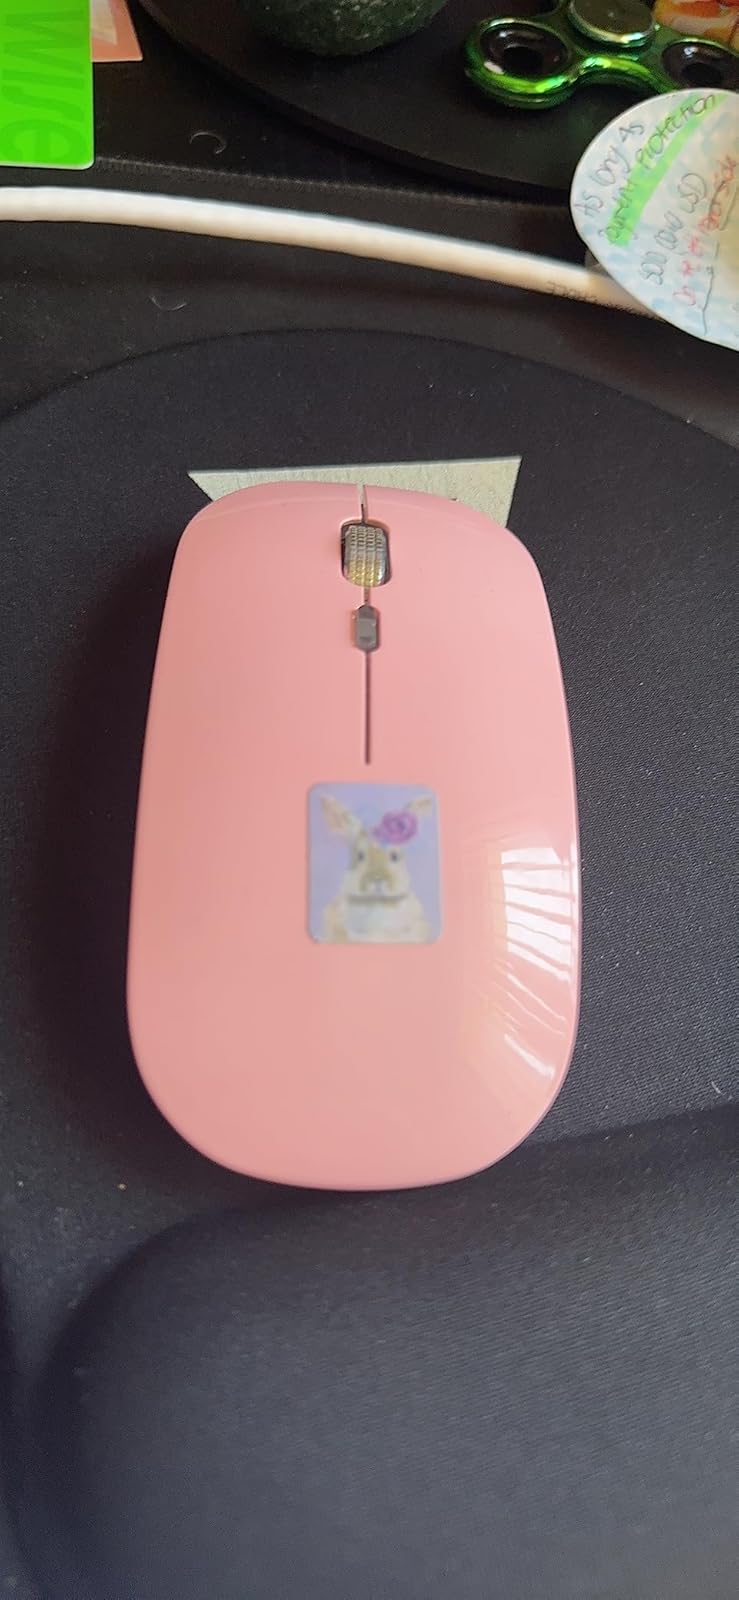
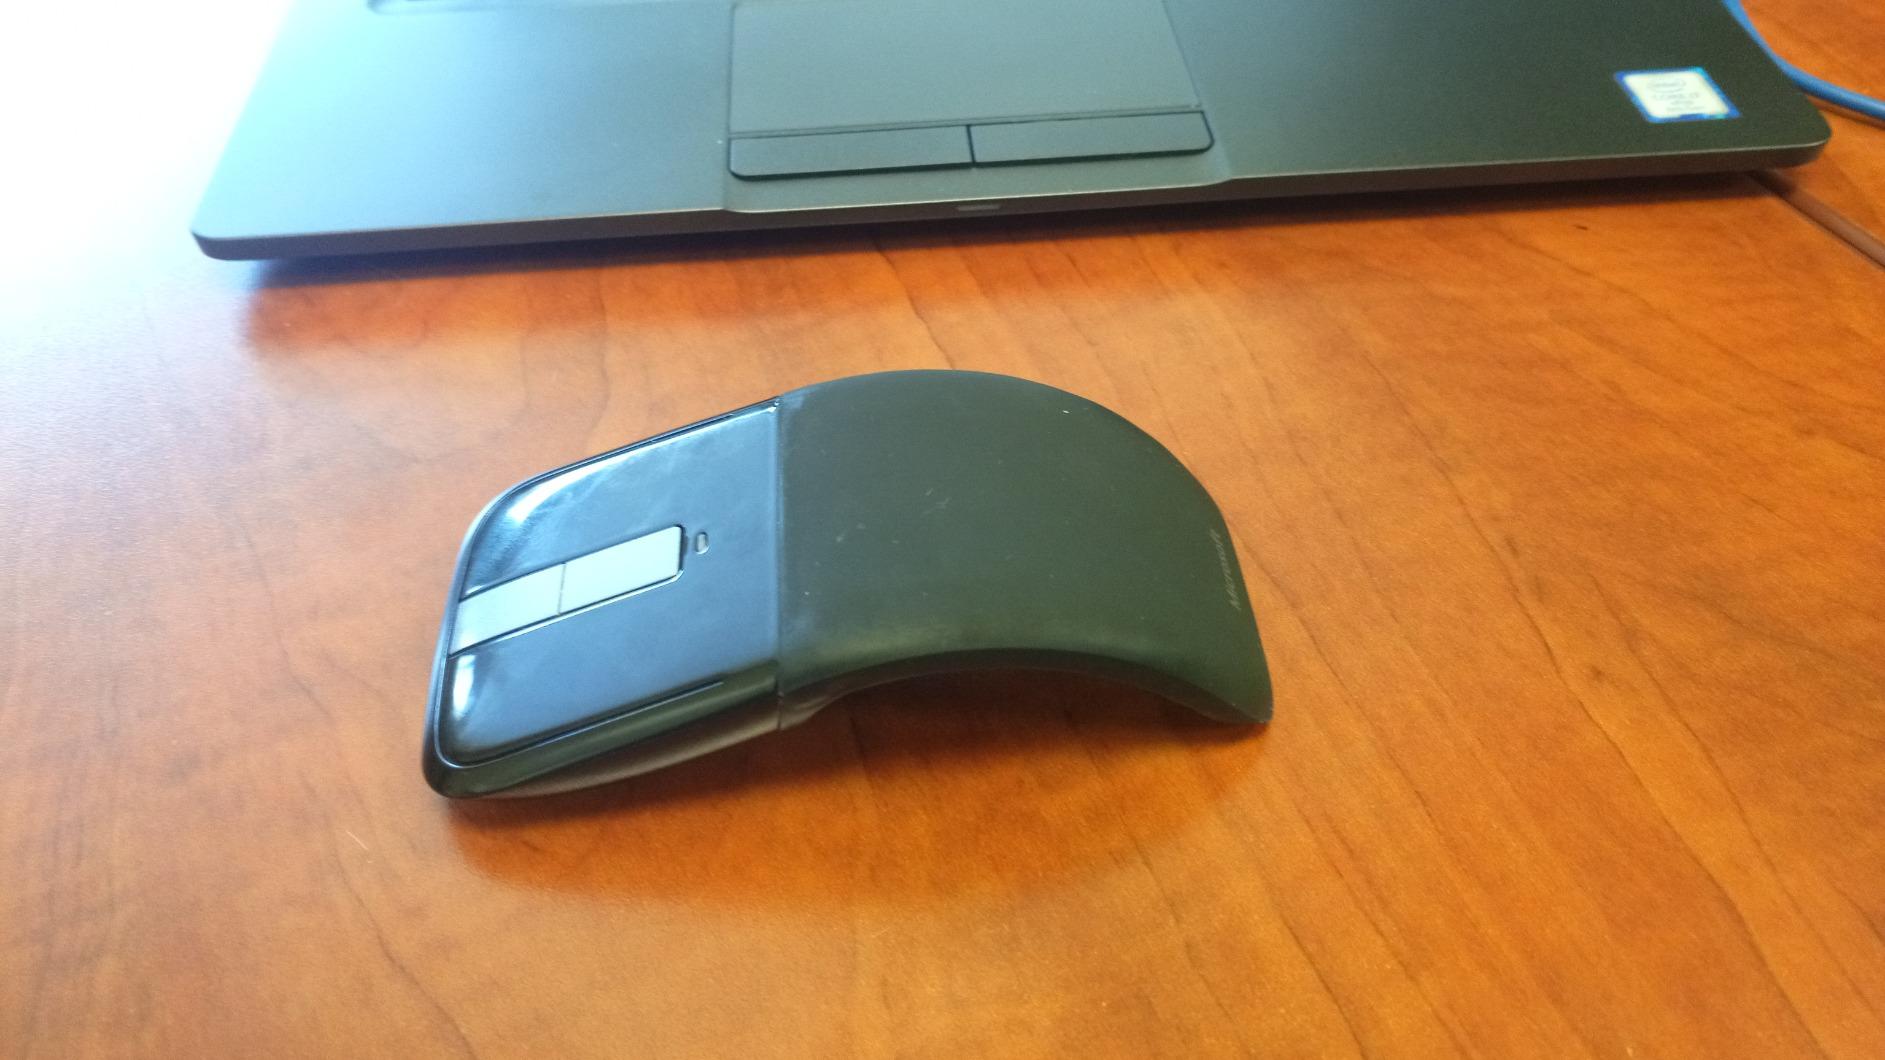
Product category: mouse
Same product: no